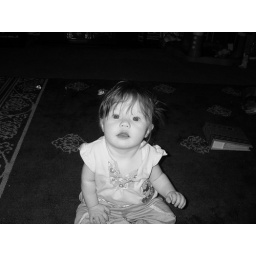
just sitting around playing on the floor